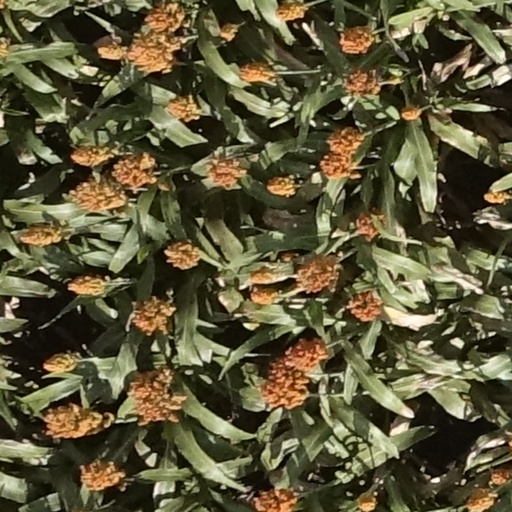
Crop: sorghum